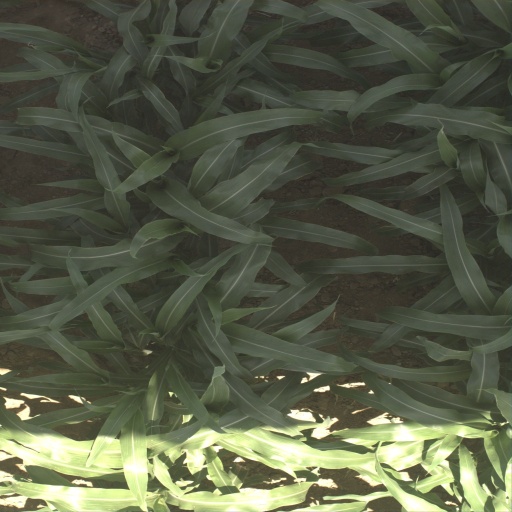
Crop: sorghum